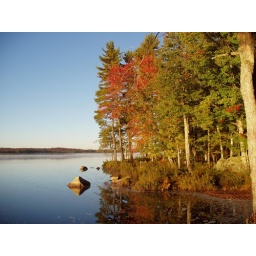
Joe Indian Lake is absolutely beautiful in the fall, expecially sitting in an adirondack chair with your morning coffee!